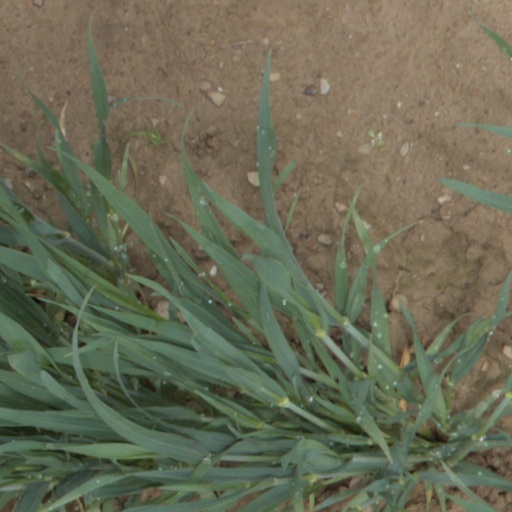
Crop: wheat